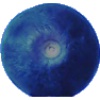
Label: Huckleberry 1